De La Salle–College of Saint Benilde

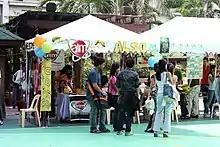
Student Activities Recruitment Week 2007

The college has organizations under the Student Involvement Office of the Department of Student Life. All recognized student organizations are members of the Council of Presidents, the mother organization which overlooks operations and project handling.